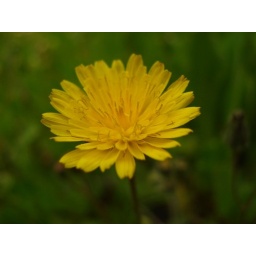
A spring yellow flower in my garden at home.